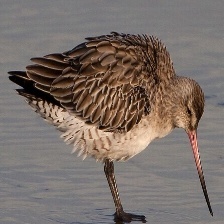
Species: BAR-TAILED GODWIT
Scientific name: LIMOSA LAPPONICA